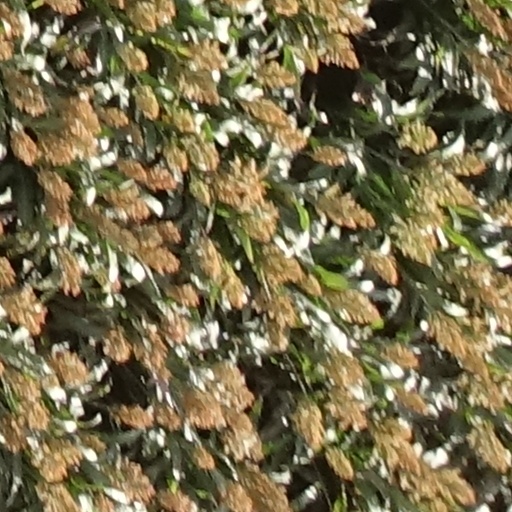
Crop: sorghum